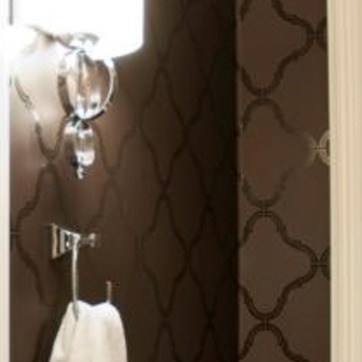
Material: wallpaper